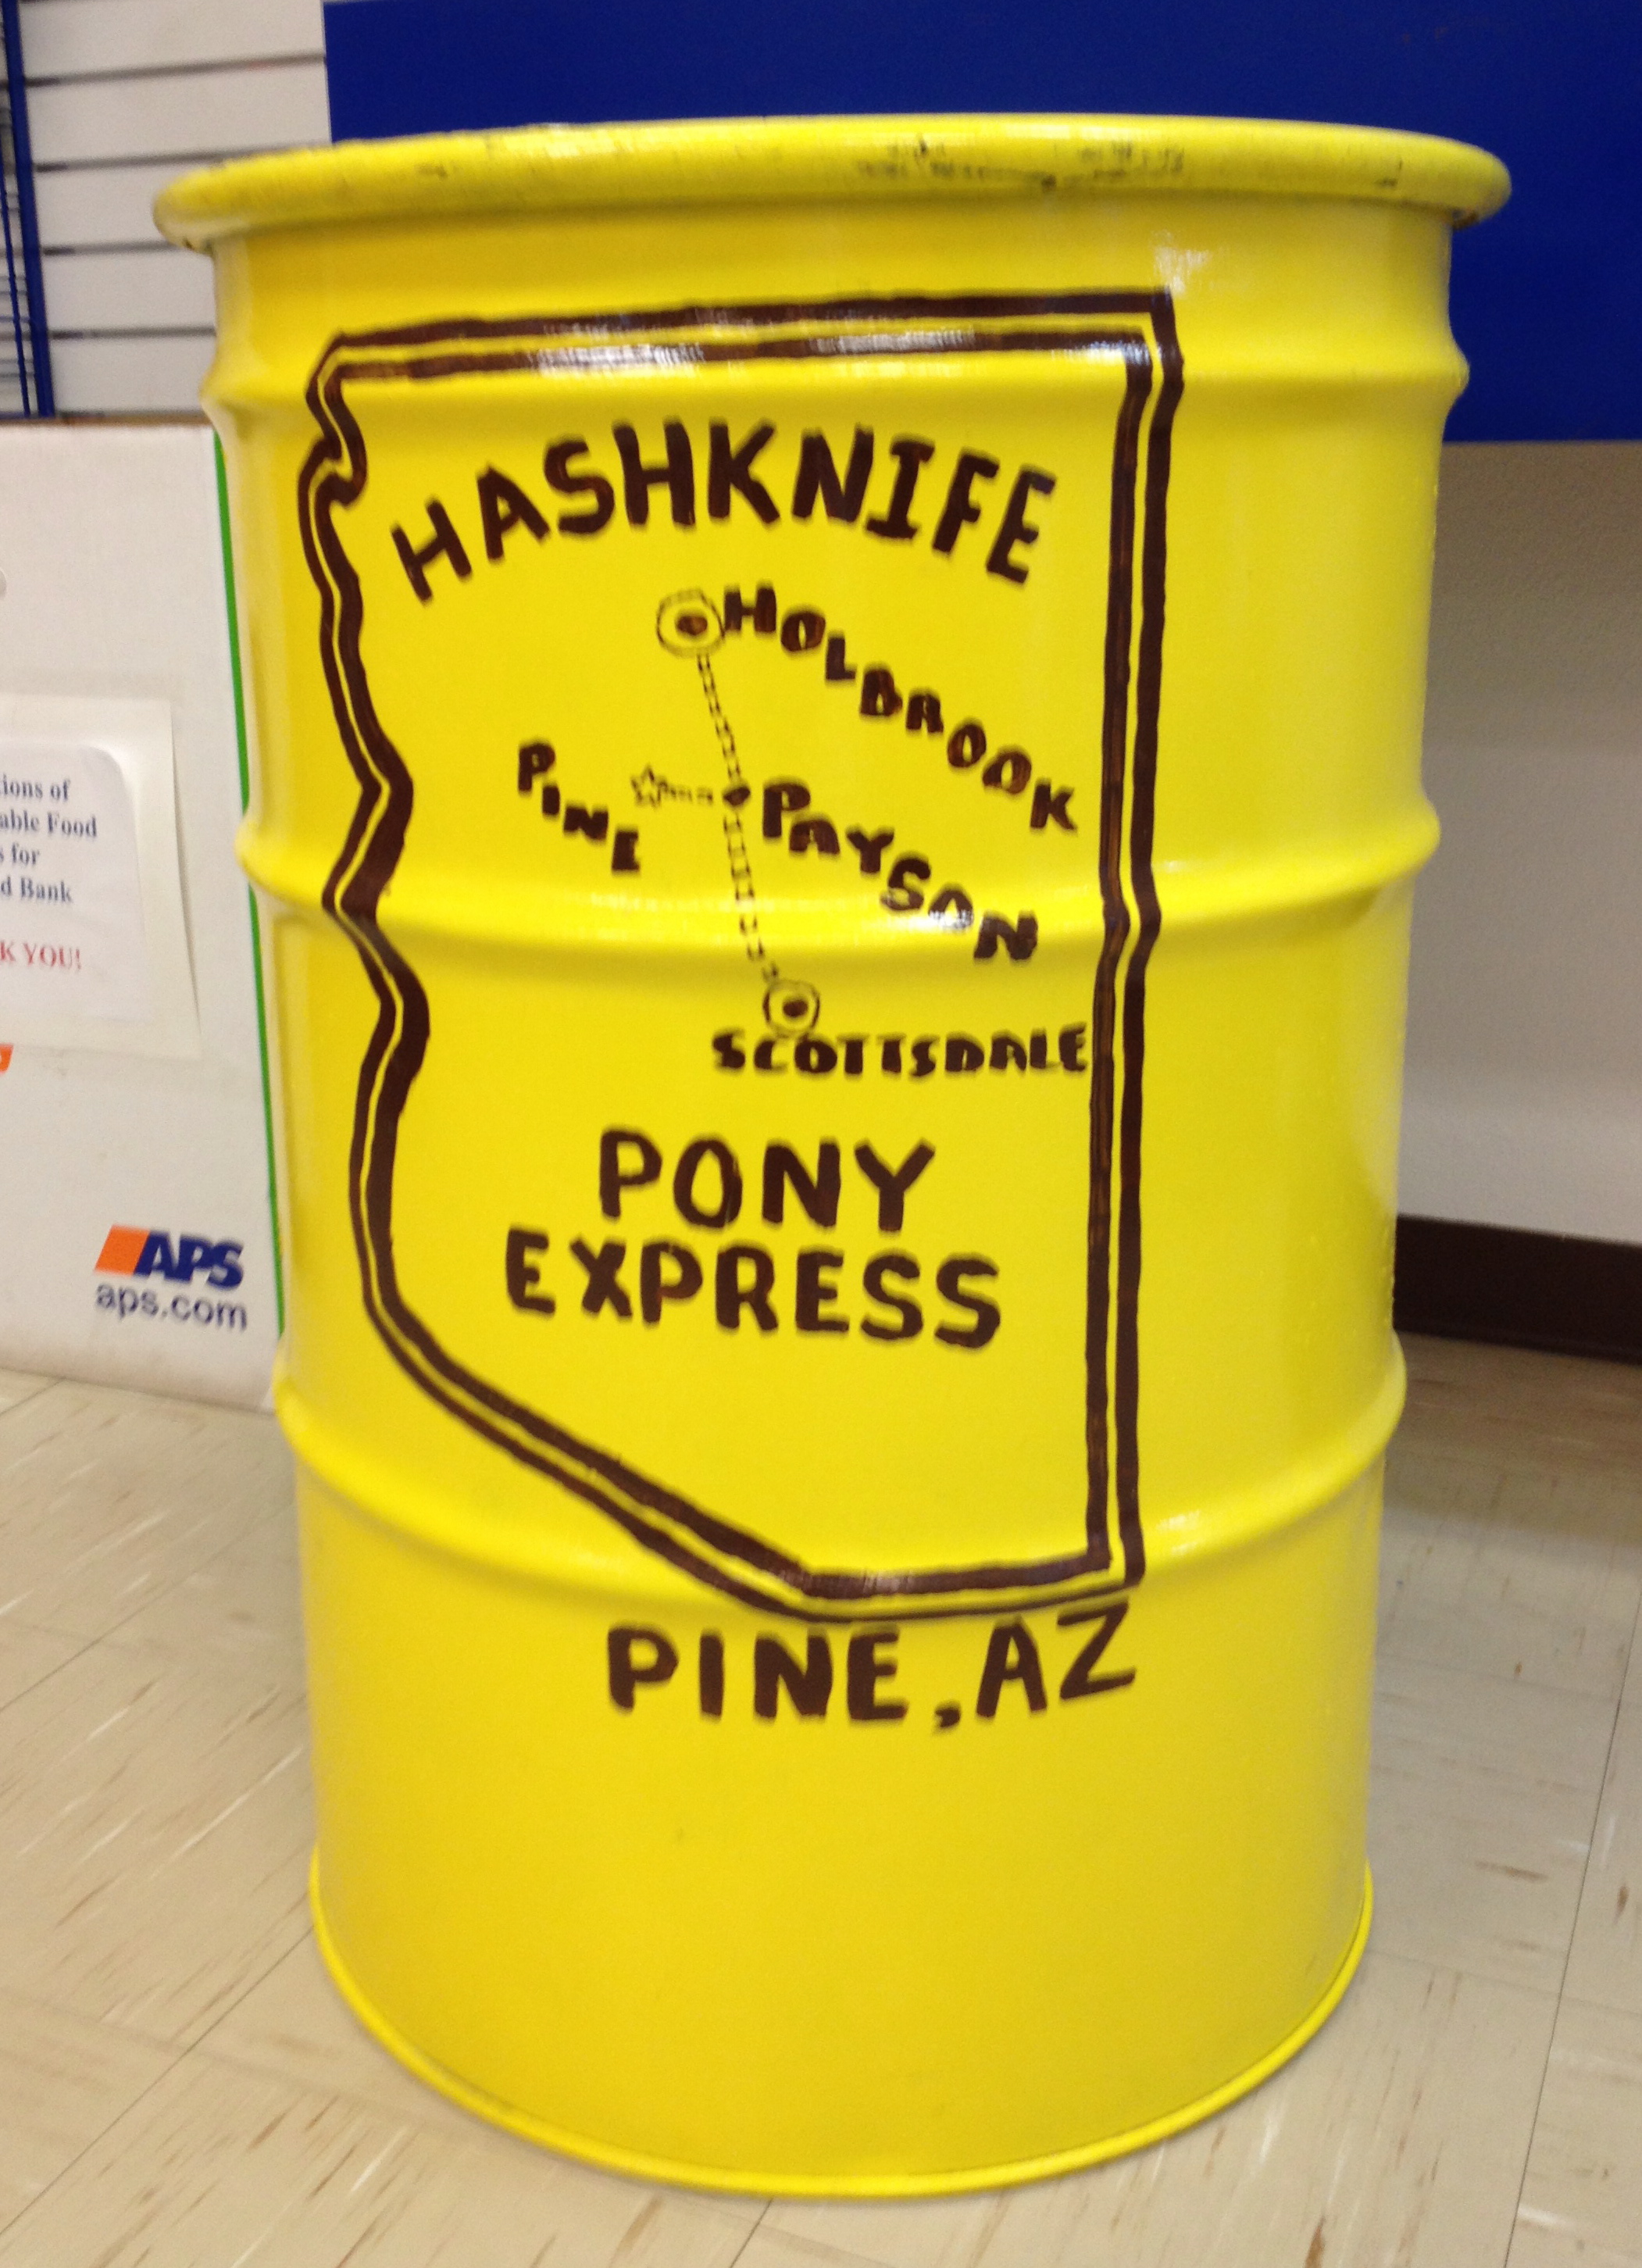
yellow, label, man made object